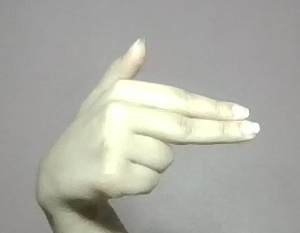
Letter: ghain